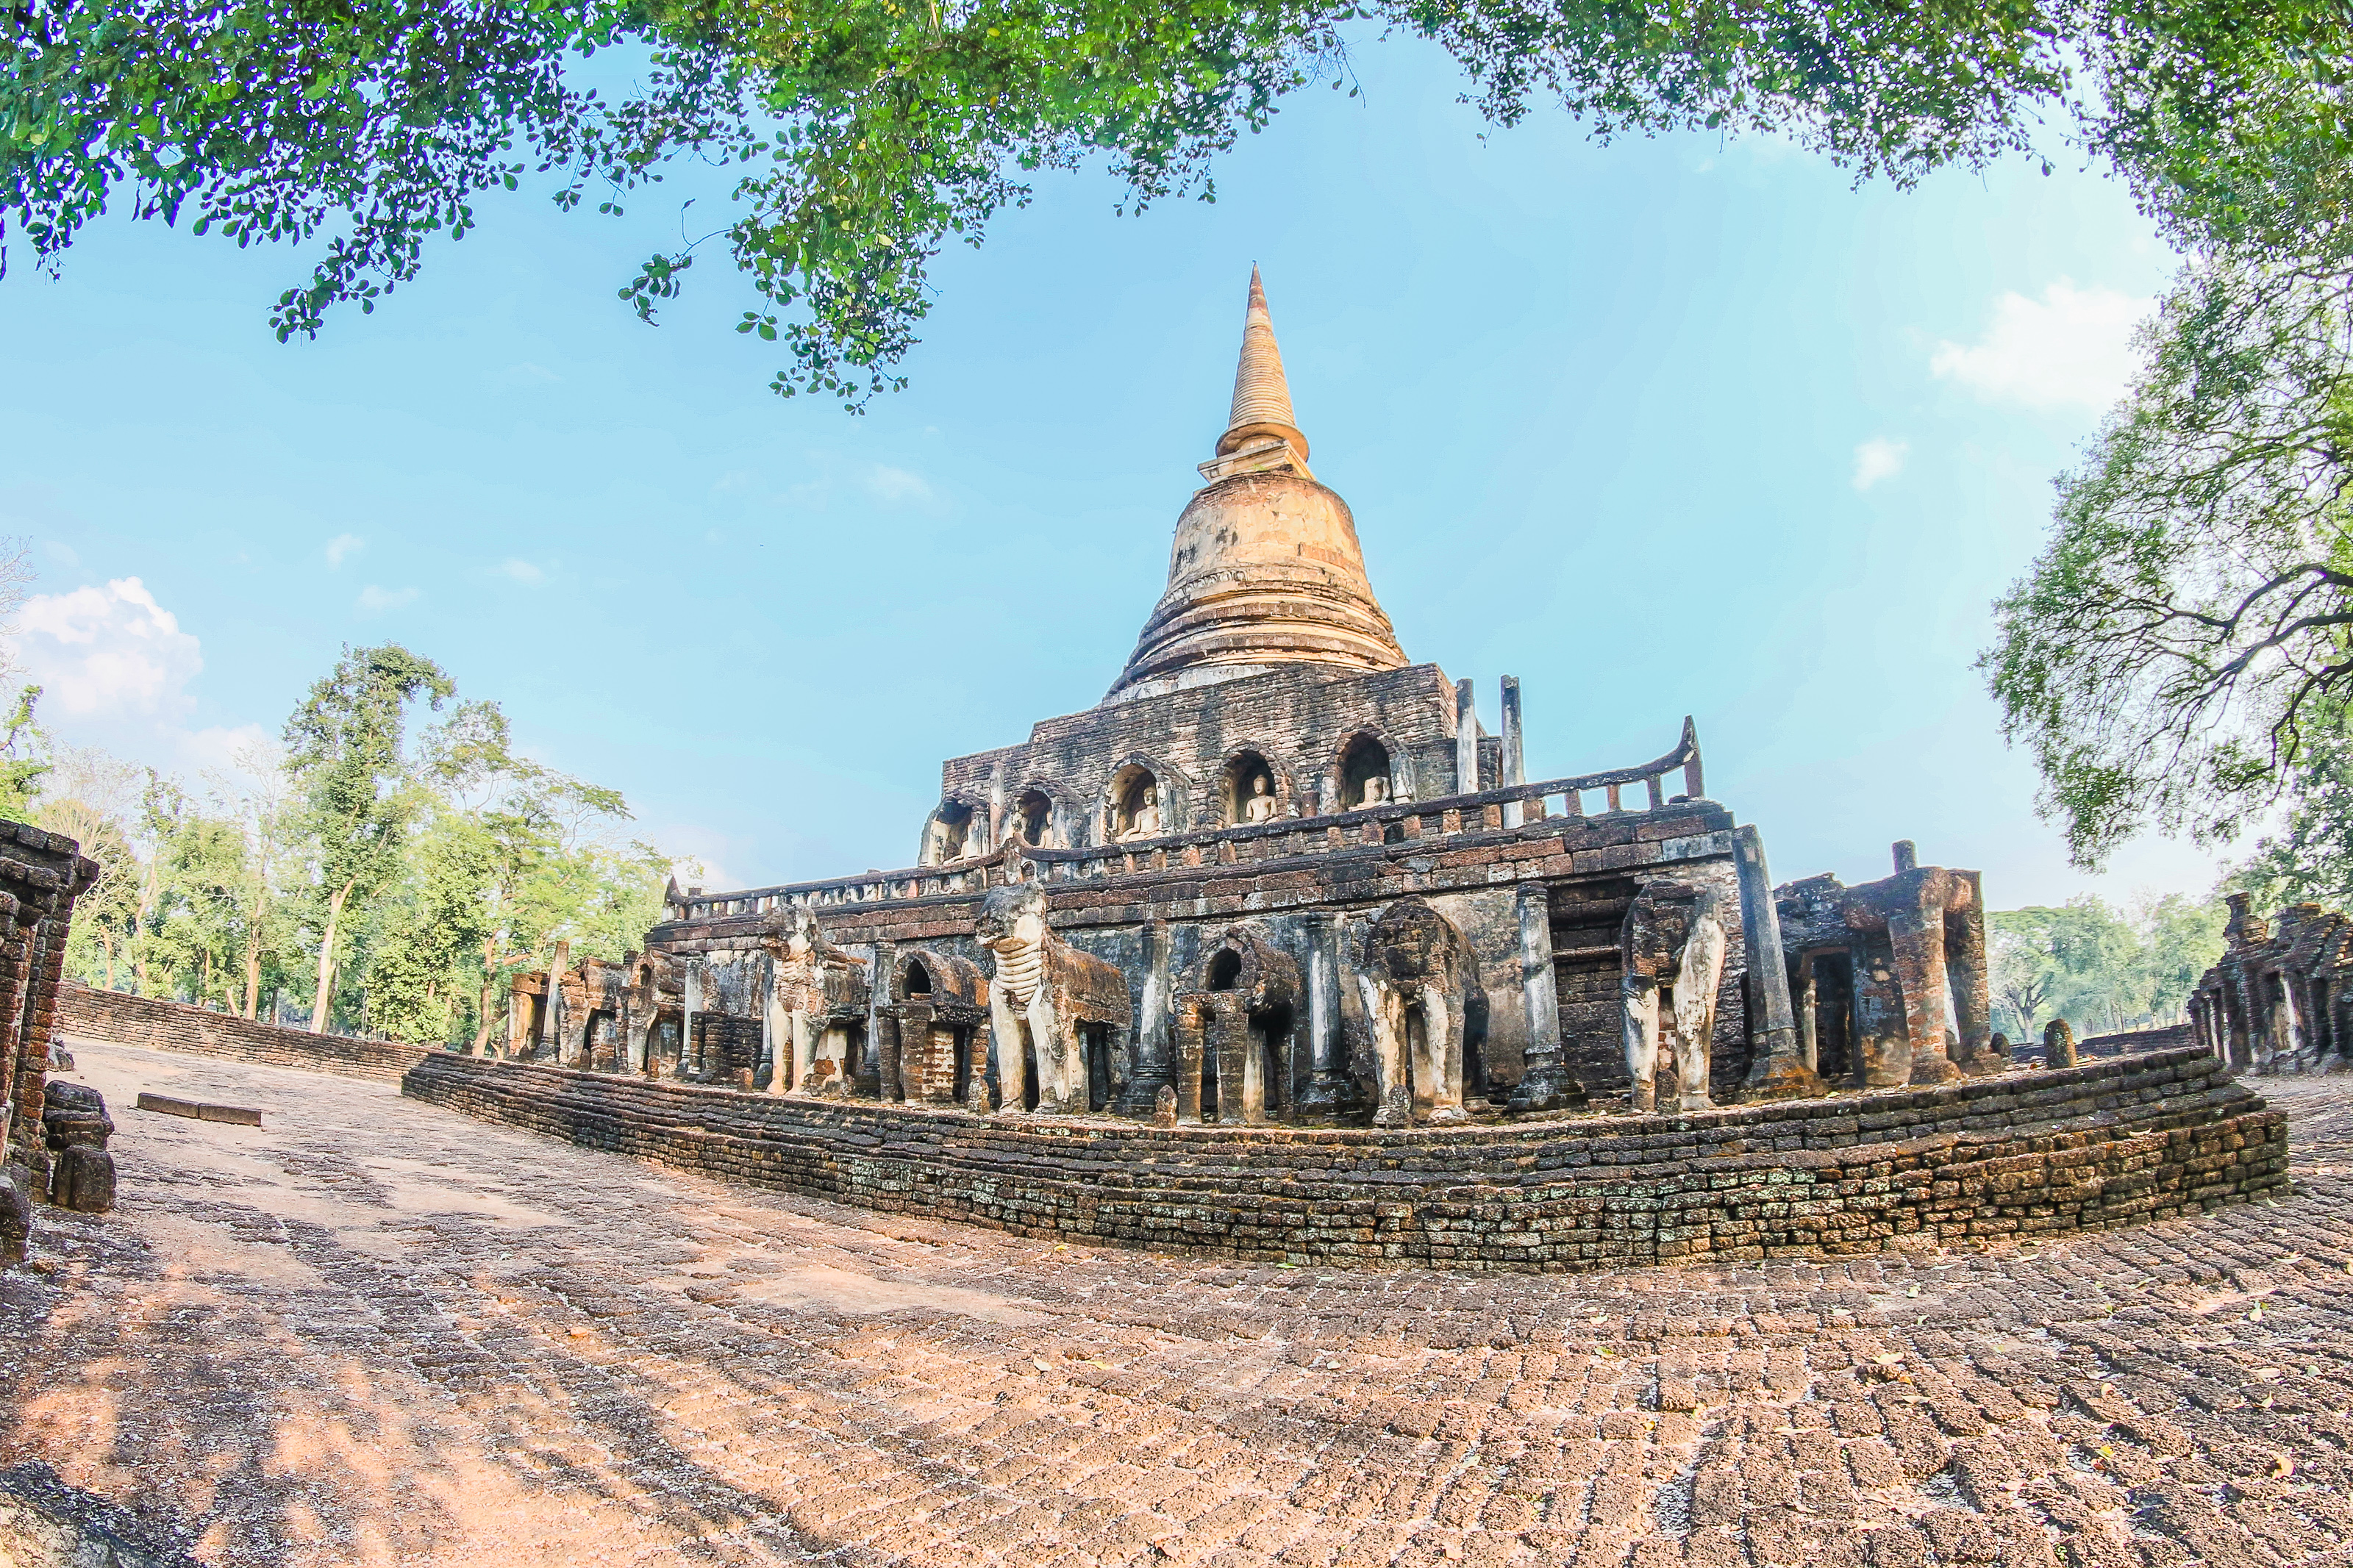
ancient, architecture, art, asia, asian, buddha, buddhism, buddhist, chang, culture, famous, heritage, historical, history, landmark, lom, old, pagoda, park, religion, satchanalai, si, siam, statue, stone, sukhothai, temple, thai, thailand, tourist, travel, unesco, wat, historic site, place of worship, building, photography, sky, ancient history, unesco world heritage site, stupa, panorama, hindu temple, archaeological site, tourism, medieval architecture, ruins, tourist attraction, maya city